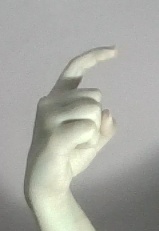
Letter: ra